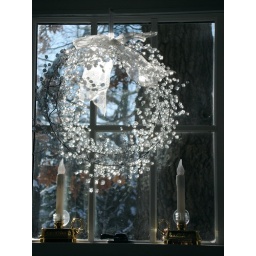
Sun shining through wreath in Mom and Dad's library window